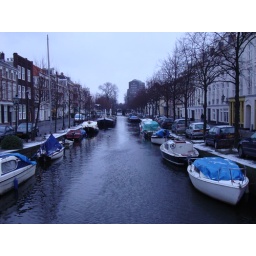
Our door is just near the lamp post on the left.